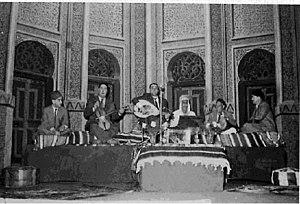
GAUCHE À DROITE
Le malouf ou ma'louf algérien ou bien malouf de Constantine, désigne en Algérie le répertoire de musique savante arabo-andalouse algérienne de l'école de Constantine et dont la tradition se rattache à la ville de Séville en Espagne musulmane.